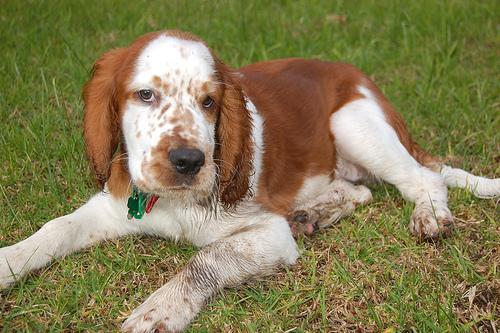
Welsh_springer_spaniel